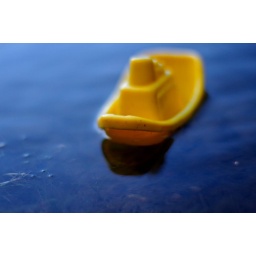
Yellow toy boat in a lake